William P. Black

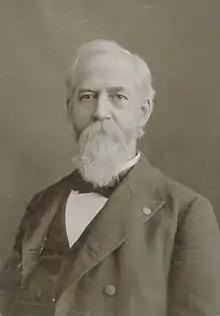

William Perkins Black (November 11, 1842 – January 3, 1916) was a lawyer and veteran of the American Civil War. He received America's highest military decoration – the Medal of Honor – for his actions at the Battle of Pea Ridge, Arkansas, in 1862.